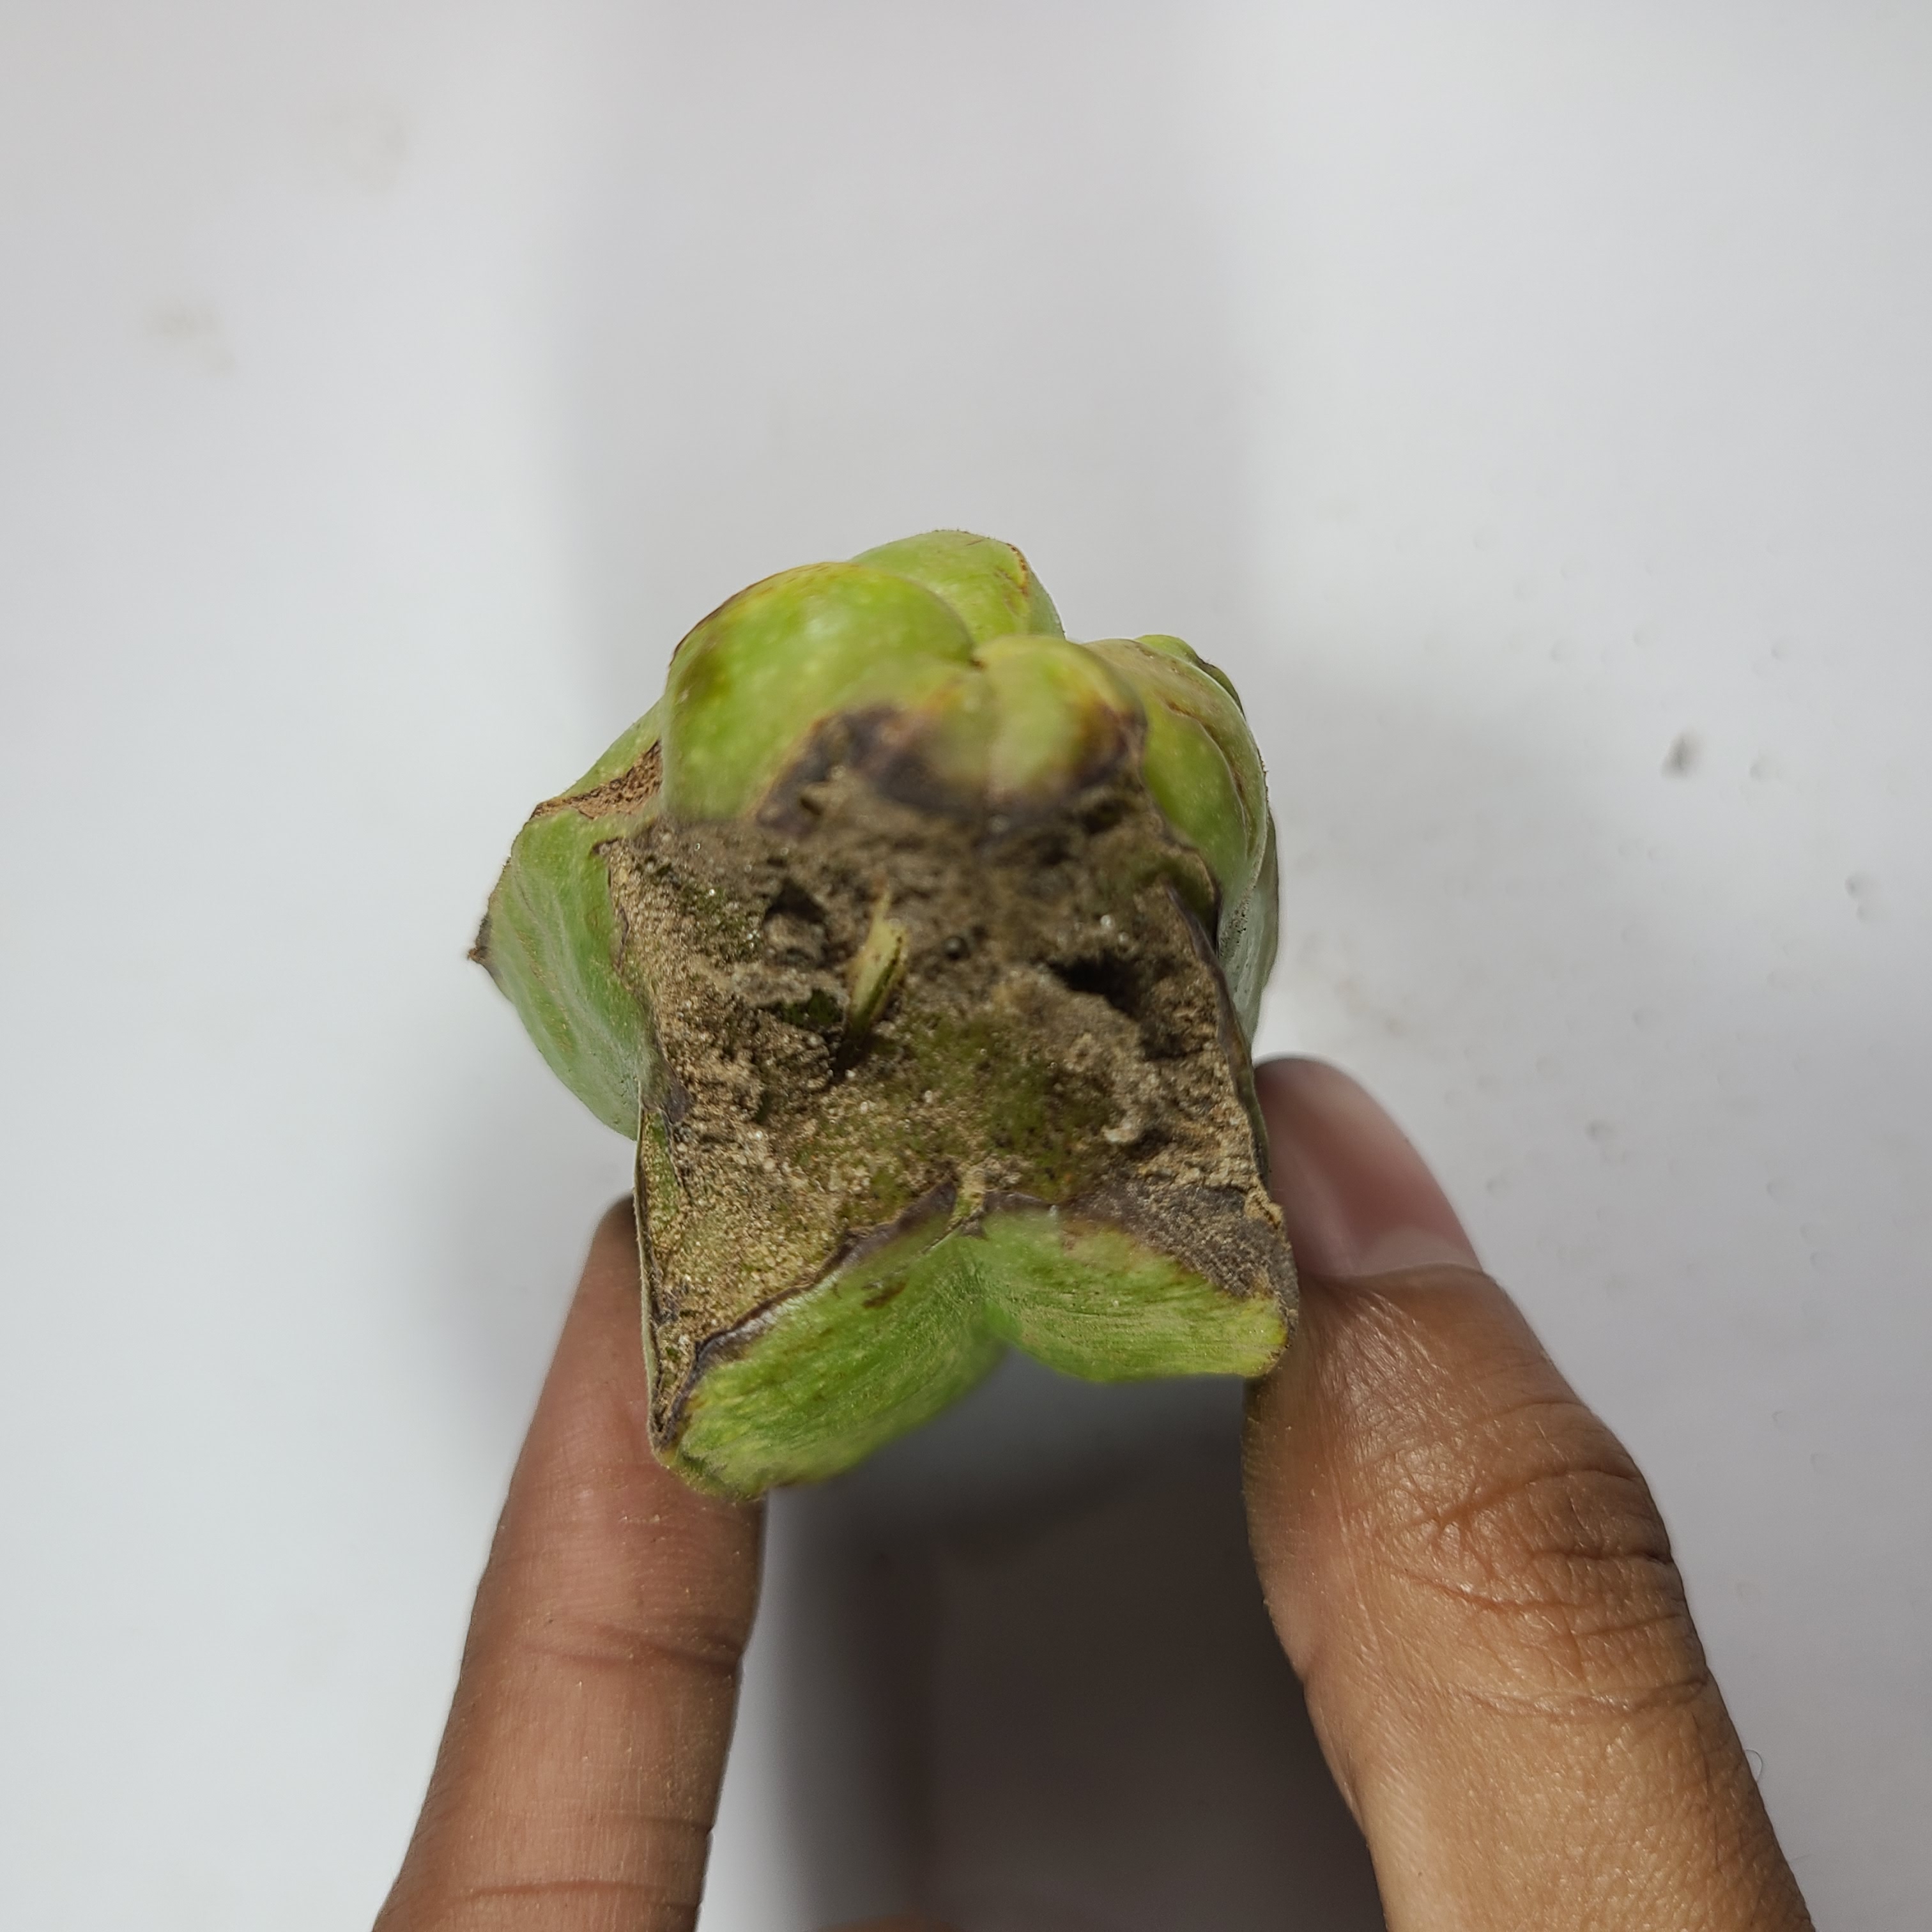
Label: Unhealthy Fruits